Fred Archer (jockey)

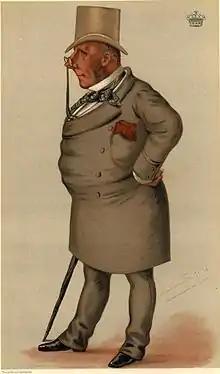
Viscount Falmouth, Archer's patron, in a caricature by Leslie Ward.

At the suggestion of a hunting acquaintance, William Le Terriere, Archer was apprenticed, for five years, to trainer Mathew Dawson at Heath House in Newmarket, Suffolk, now home to trainer Mark Prescott. Some sources say this was in February 1868, others that it was the day before his 10th birthday. He weighed 4st 11 lb. William and Fred spent a week there, after which Dawson told William, "He will do, Archer, you may leave him." Archer served Dawson as a stable jockey from 1874 until 1886. He married Dawson's niece, Helen Rose Dawson.